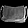
Label: Bag